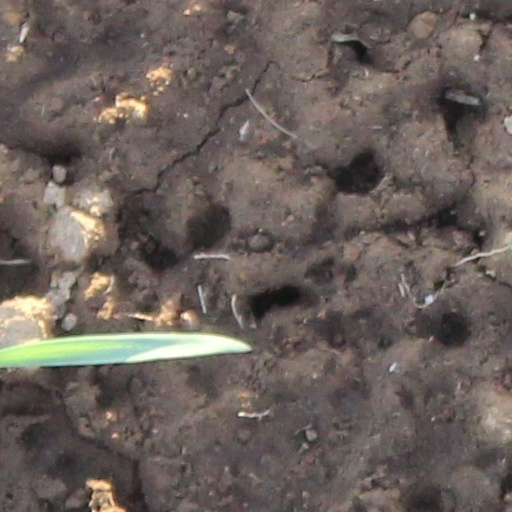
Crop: wheat